Question: Please indicate a possible affordance area of the pack_suitcase that can be used for packing
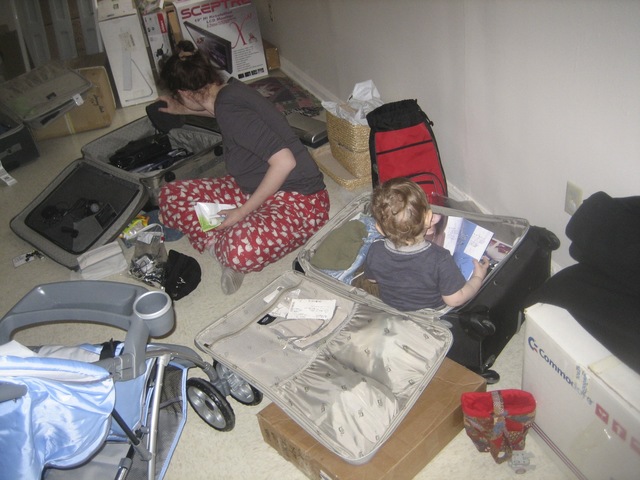
Answer: [189.5, 193, 522.5, 449]